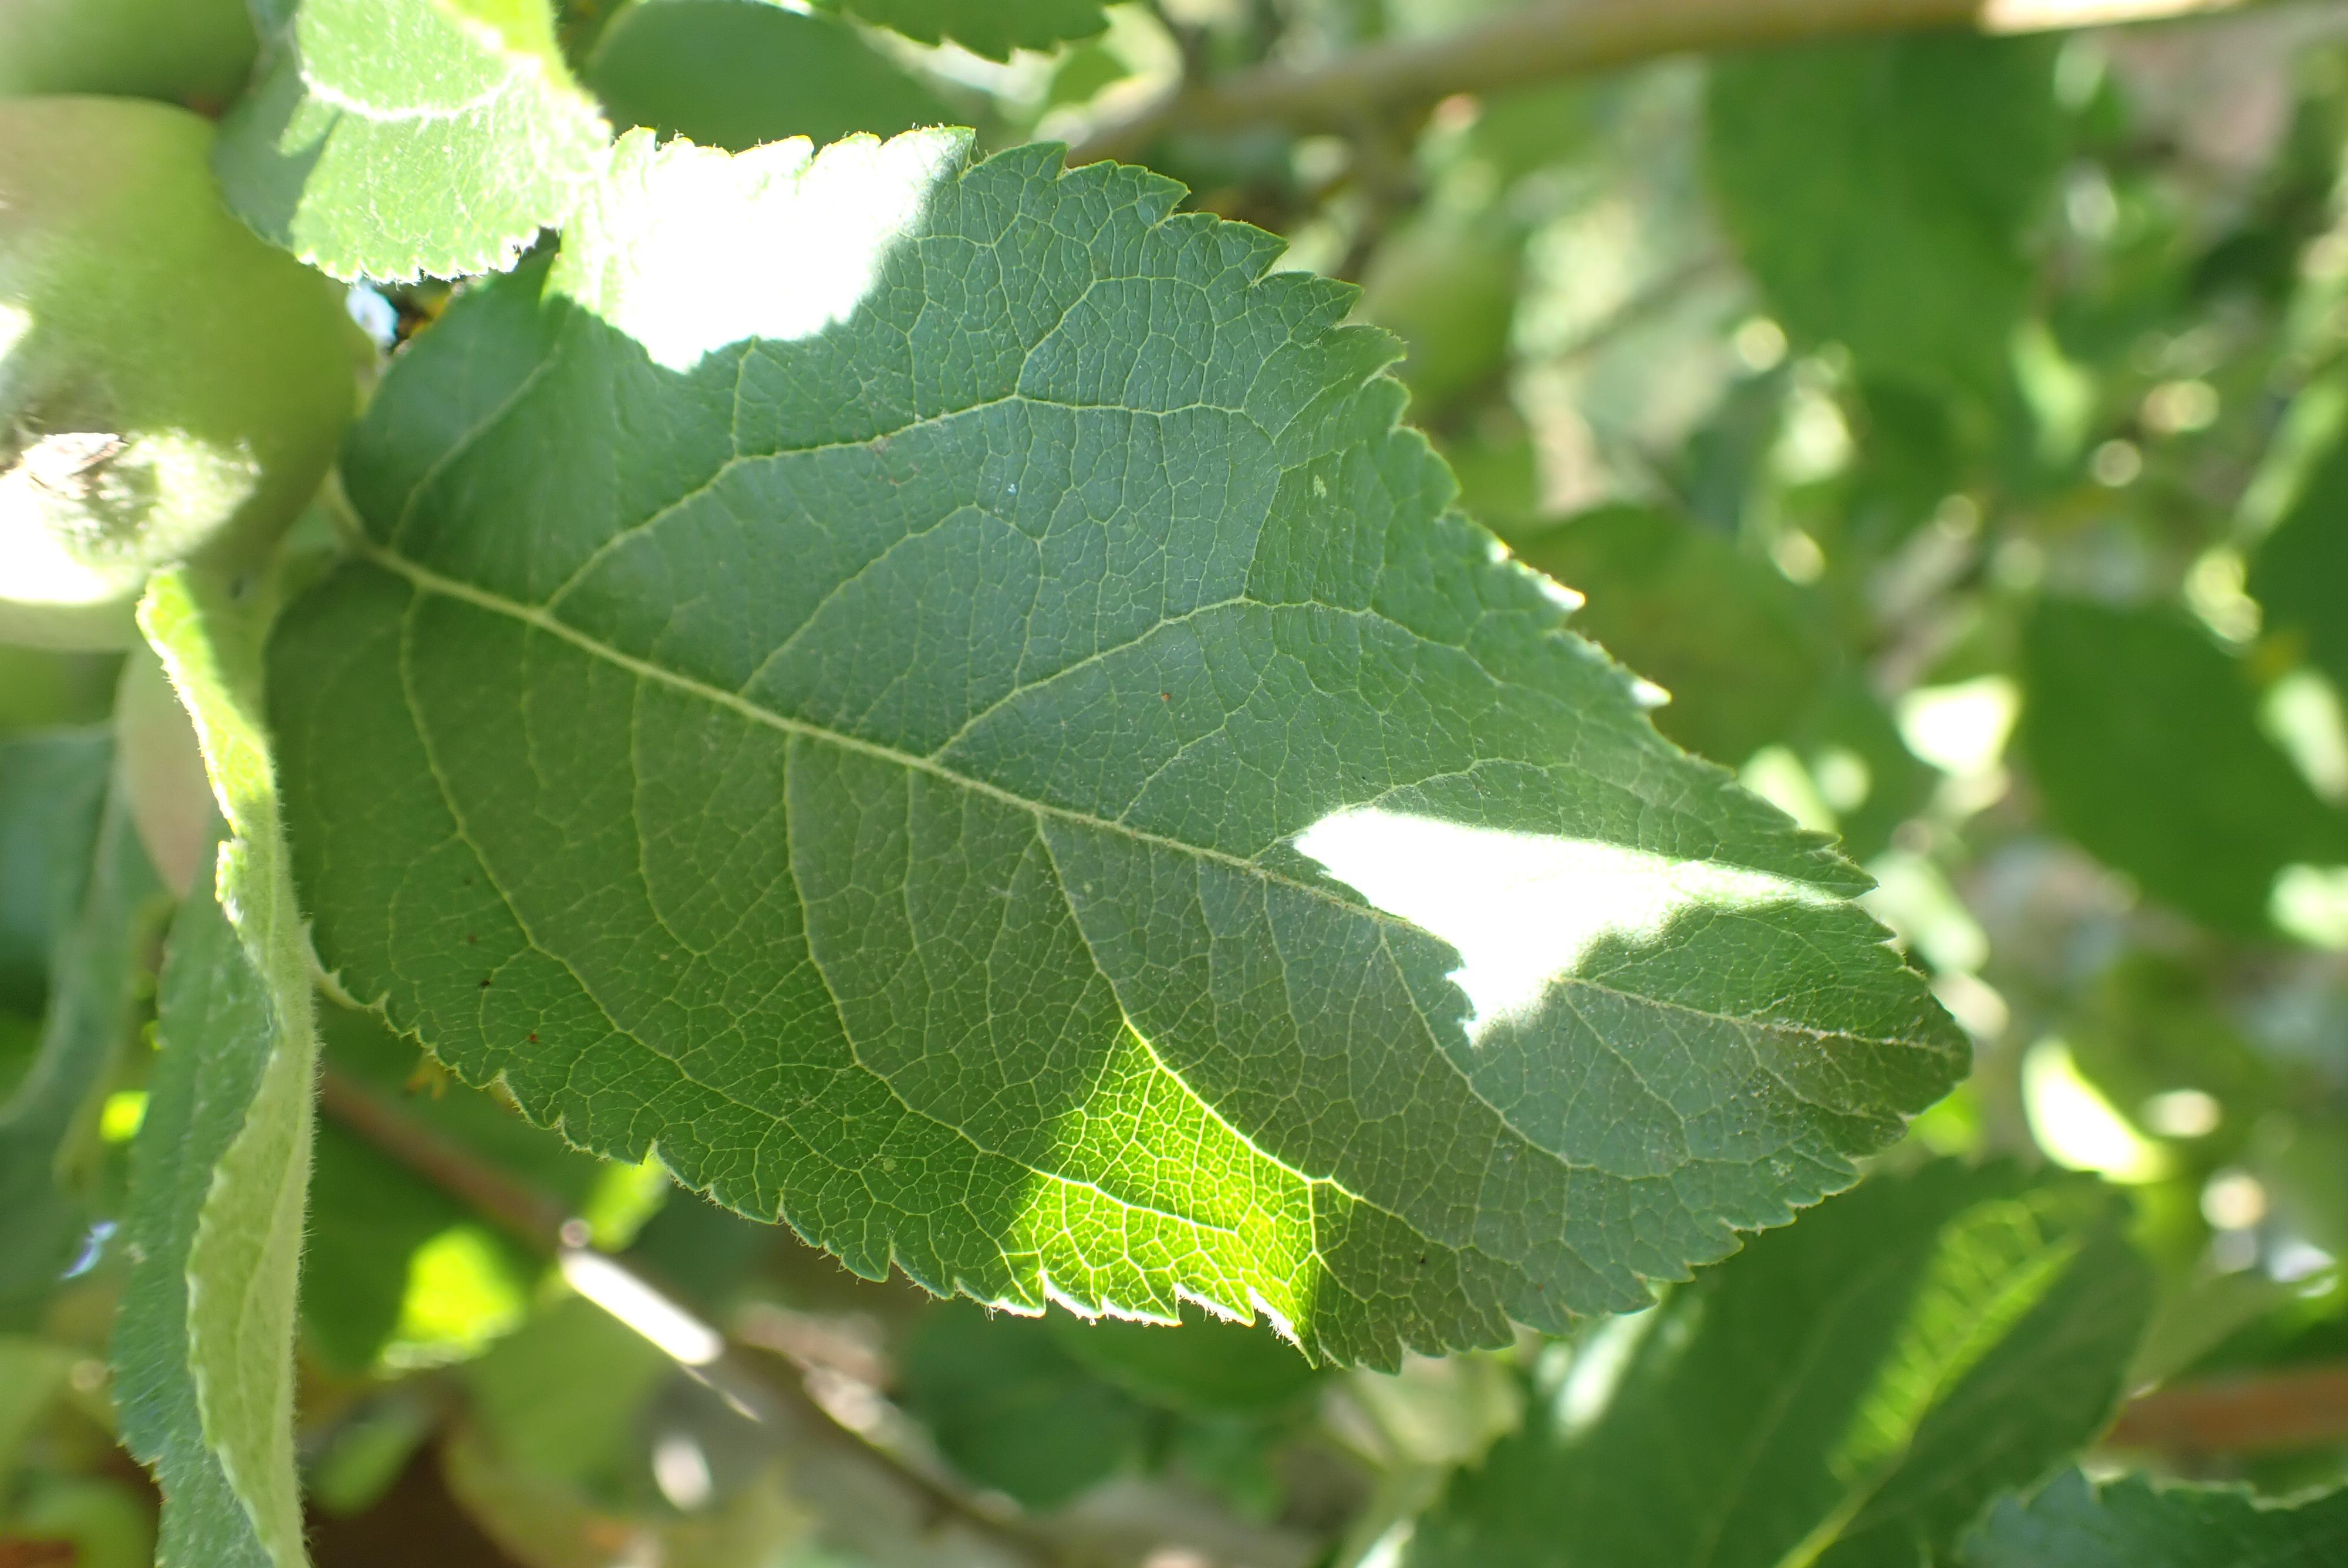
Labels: healthy